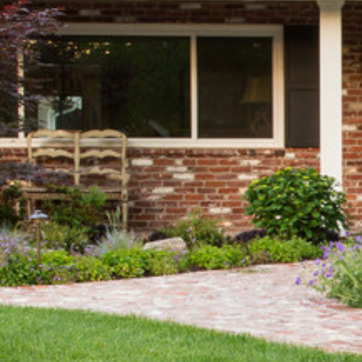
Material: brick